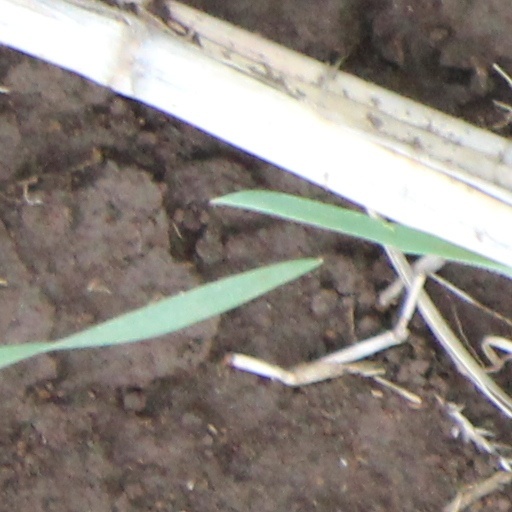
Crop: wheat